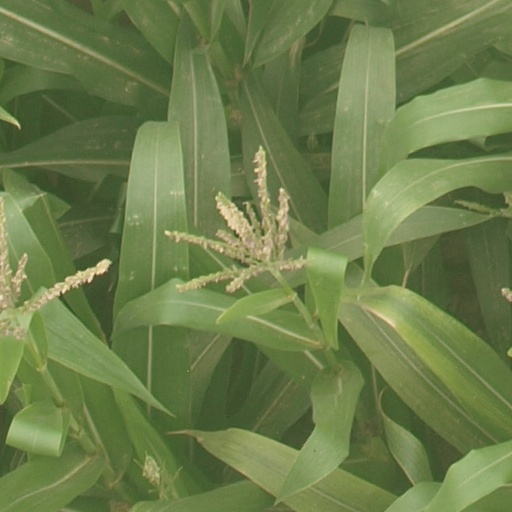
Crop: maize; corn